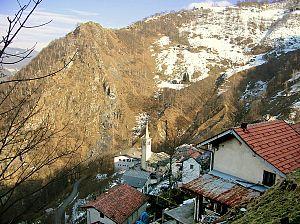
Le val Strona est une vallée située dans la province du Verbano-Cusio-Ossola, du nom de la rivière Strona. Elle est située entre le val d'Ossola au nord, le val Corcera au nord-est et le valsesia au sud. La vallée est accessible à partir de la ville d'Omegna au nord du lac d'Orta.